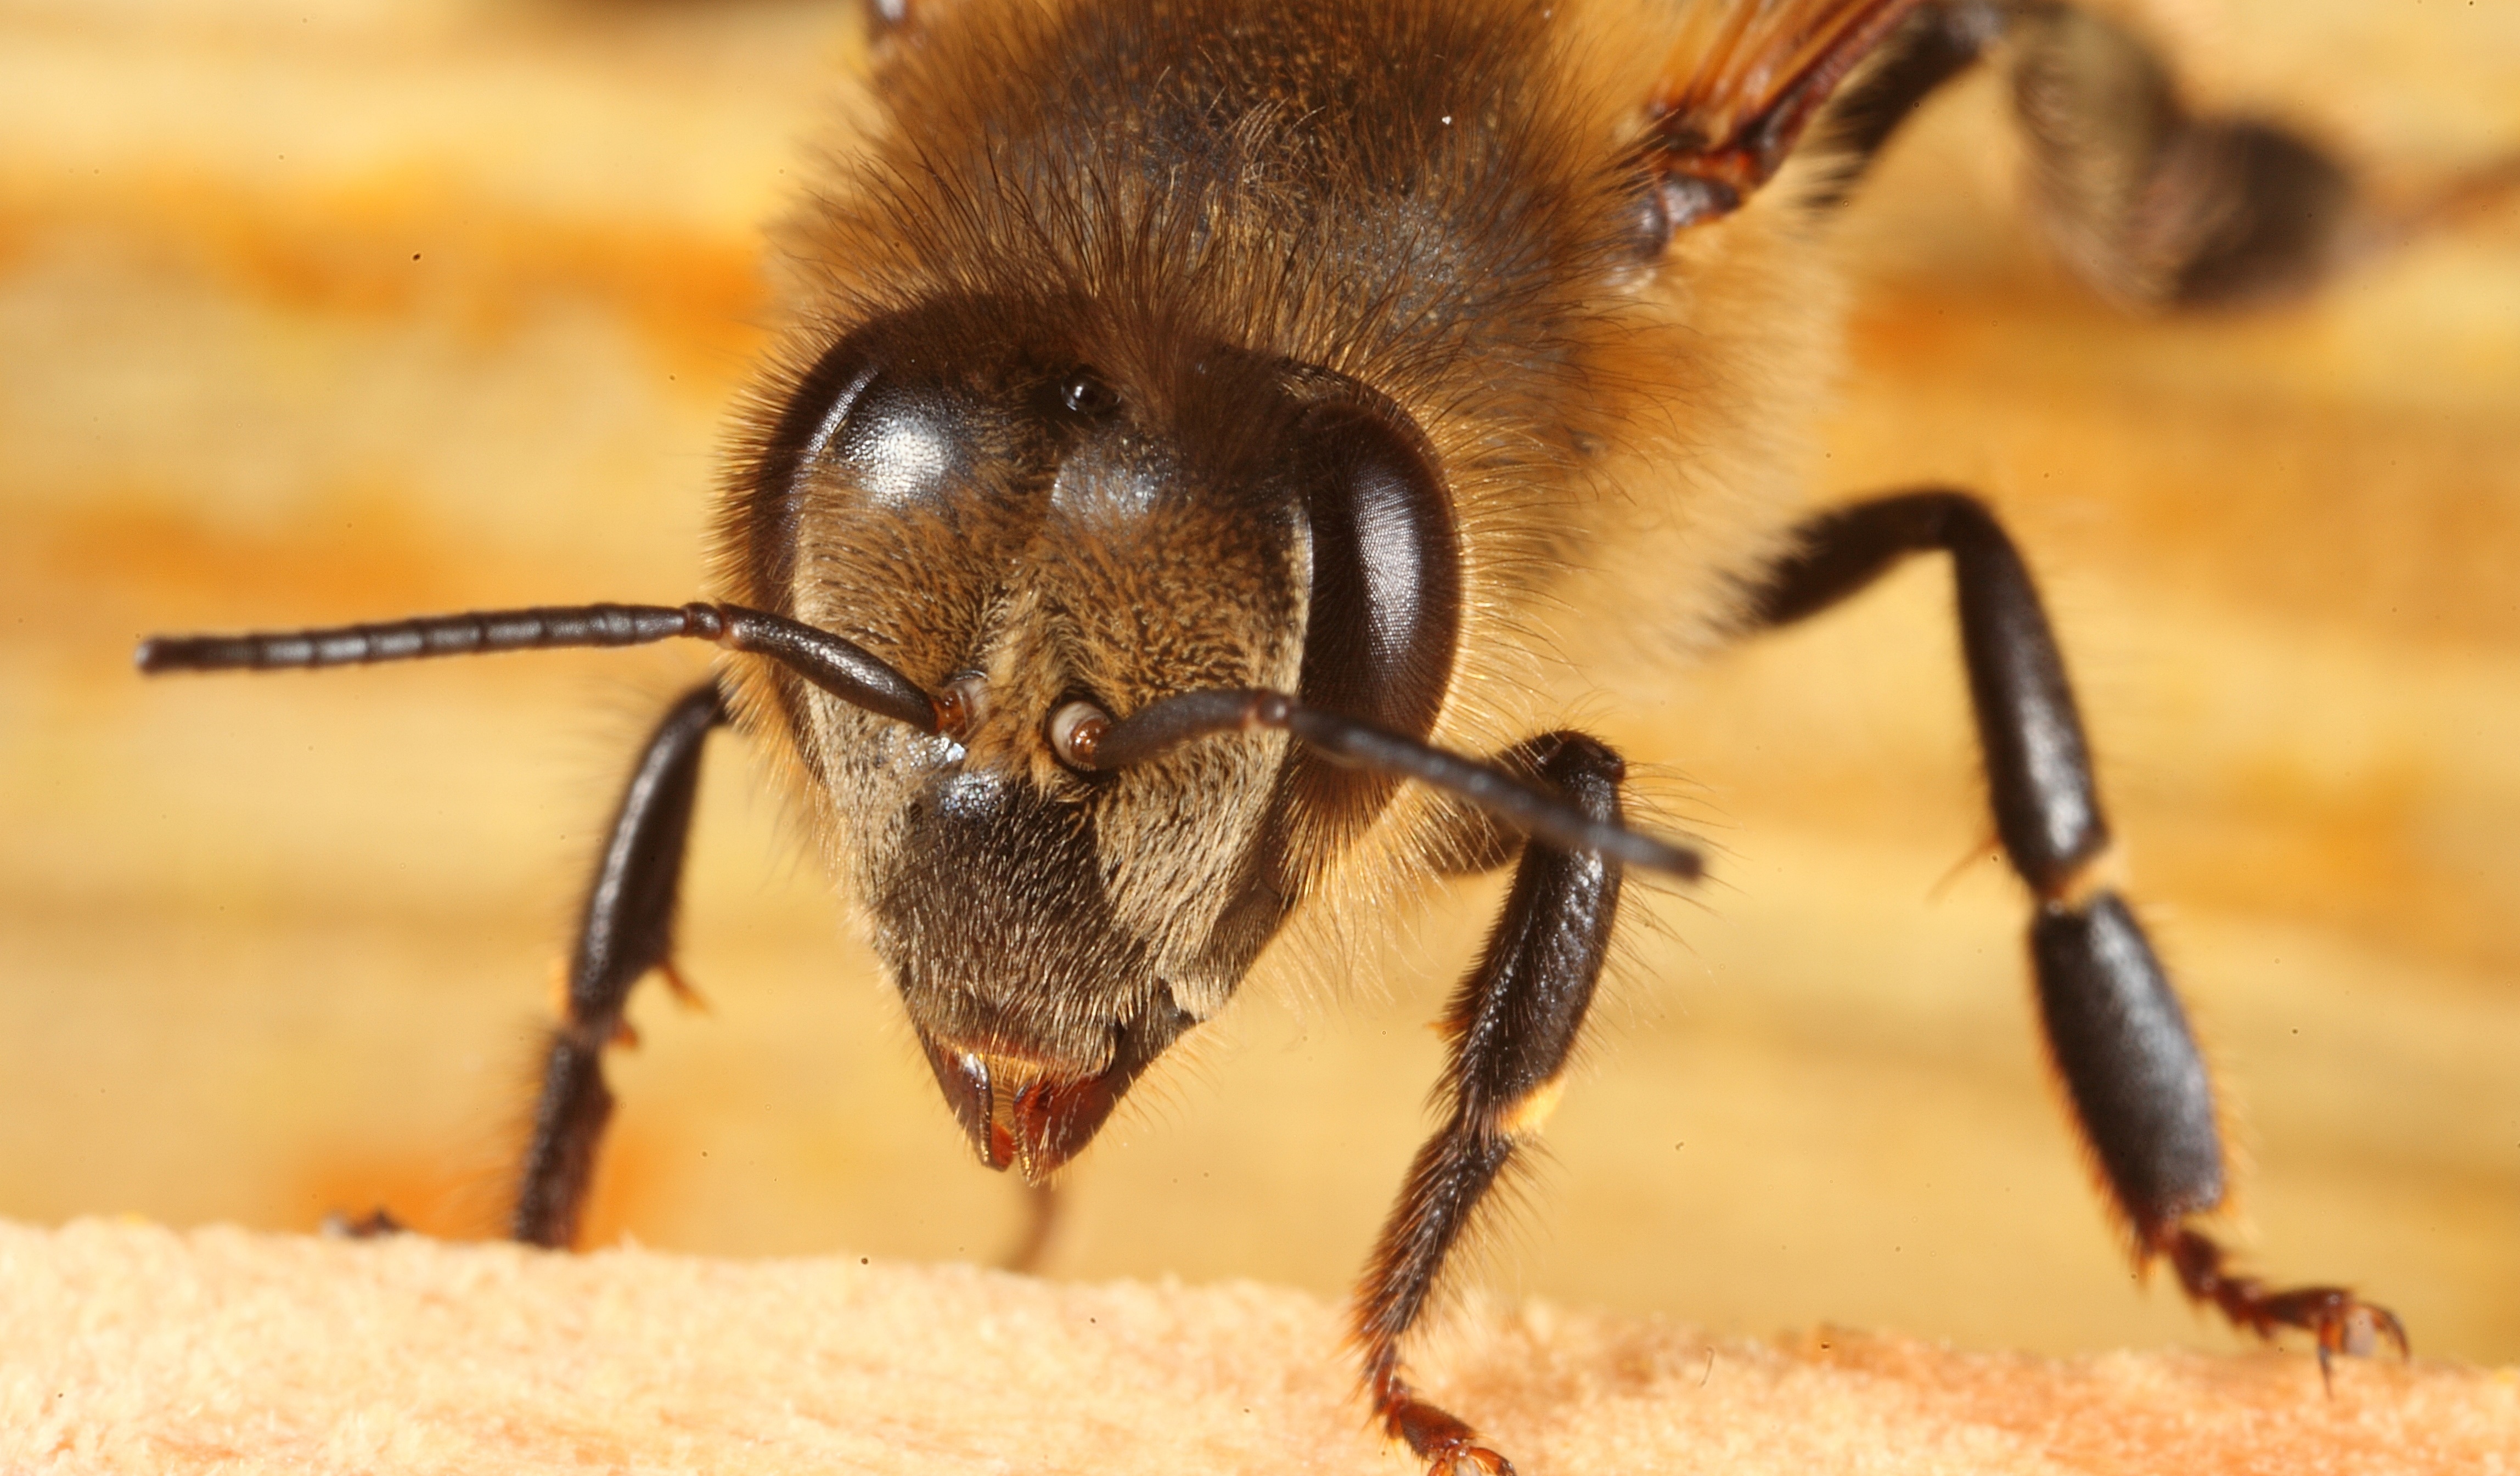
photography, insect, fauna, invertebrate, close up, bee, macro photography, arthropod, honey bee, membrane winged insect